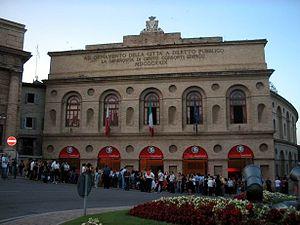
Le sferisterio est une structure théâtrale unique en son genre située à Macerata, dans les Marches.
Ireneo Aleandri né à San Severino Marche le 7 avril 1795 et mort à Macerata 6 mars 1885 est un architecte italien de la période Néoclassique.